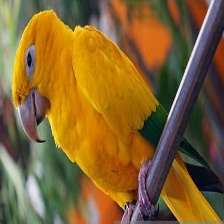
Species: GOLDEN PARAKEET
Scientific name: GUARUBA GUAROUBA